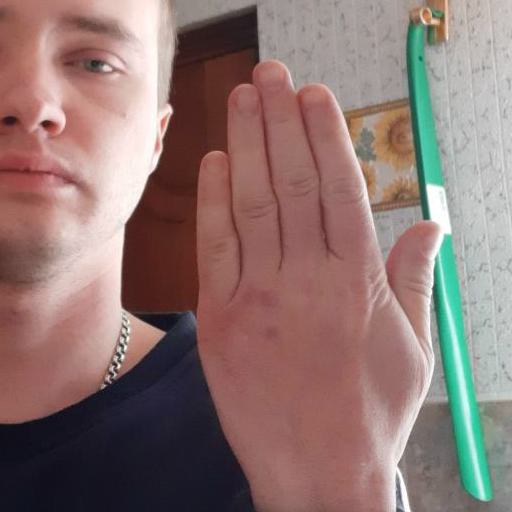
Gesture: stop_inverted